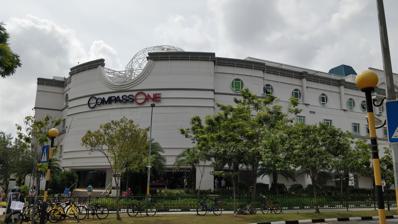
Building: Compass One
Country: Malaysia
Year built: 2002
Shopping mall in Sengkang, Singapore Compass One Compass One façade Location Compassvale , Sengkang , Singapore Coordinates 1°23′32″N 103°53′43″E / 1.39222°N 103.89528°E / 1.39222; 103.89528 Address 1 Sengkang Square, Singapore 545078 Opening date 1 August 2002 ; 22 years ago ( 2002-08-01 ) (as Compass Point) 1 September 2016 ; 8 years ago ( 2016-09-01 ) (as Compass One) Developer Frasers Centrepoint Management M&G Real Estate Owner M&G Real Estate No. of stores and services 208 No. of anchor tenants 4 Total retail floor area 25,000 square metres (270,000 sq ft) No. of floors 8 floors Parking TBC Public transit access NE16 STC Sengkang Sengkang Website www .compassone .sg Compass One (formerly known as Compass Point ) is a suburban shopping mall located in the town centre of Sengkang , Singapore . The mall was built as an integrated development together with a condominium, Compass Heights which is located adjacent to the mall. Originally opened on 1 August 2002, the mall closed for extensive renovation works on 26 October 2015 and re-opened on 1 September 2016. History Compass Point was built as an integrated development together with the adjacent Sengkang MRT/LRT station and Compass Heights condominium. Constructed at a cost of S$ 230 million, the shopping mall started operations on 1 August 2002. The shopping centre was the first major mall to open on the North East line . Before the renovation works, the mall was Singapore's first thematic suburban shopping mall based on the theme of learning. Educational panels and informative posters are mounted on railings and walls, which feature interesting trivia based on particular themes updated periodically. After getting feedback from the public and commissioning a survey of residents in the area, conducted by international property adviser DTZ Debenham Tie Leung Limited, the mall's developer, Centrepoint Properties, proposed the learning theme for the shopping mall to cater to the predominantly young families of Sengkang New Town . The shopping mall had an approximate retail area of 269,098 square feet (25,000.0 m 2 ). Retail space was spread out over four storeys and a basement. Each storey of the shopping centre was named after the five major continents , with motifs showing different aspects of that continent, such as flora and sea transport vessels: Oceania (basement storey); Asia (ground floor); Europe (2nd storey); The Americas (3rd); and Africa (4th). Tile floor mural in Compass Point Change of ownership and renovation works In December 2015, it was announced that real estate fund manager M&G Real Estate will become the sole owner of Compass Point mall in Sengkang , after entering into a deed to acquire the remaining 18.99 percent of shares owned by Frasers Centrepoint. The buyout was finalised in February 2016 and M&G Real Estate announced that the mall will reopen on 1 September 2016 after upon completion of the upgrading works under a new name and new management. The mall was called 1 Sengkang Mall after a competition on Facebook with the winner getting $1000 in cash with the most 'likes', but was officially renamed Compass One by the management after the public wanted to stick to the original name. Compass One reopened on 1 September 2016 with a new interior design, 180 specialty tenants and a redesigned interior layout. The Sengkang Public Library , which opened on 18 March 2017, occupies a portion of Levels 3 and 4. There is a play deck that consists of a wet and dry playground at Level 4. Accessibility Compass One Shopping Mall is located next to the Sengkang MRT/LRT station , Sengkang Bus Interchange and Compassvale Bus Interchange . Gallery (as Compass Point) Main entrance of the mall in November 2005 Compass Point before the upgrading works Wall mounts on the railings depicting the theme of the mall Wall tile mural in Compass Point See also Sengkang Community Hub Sengkang Bus Interchange Compassvale Bus Interchange References